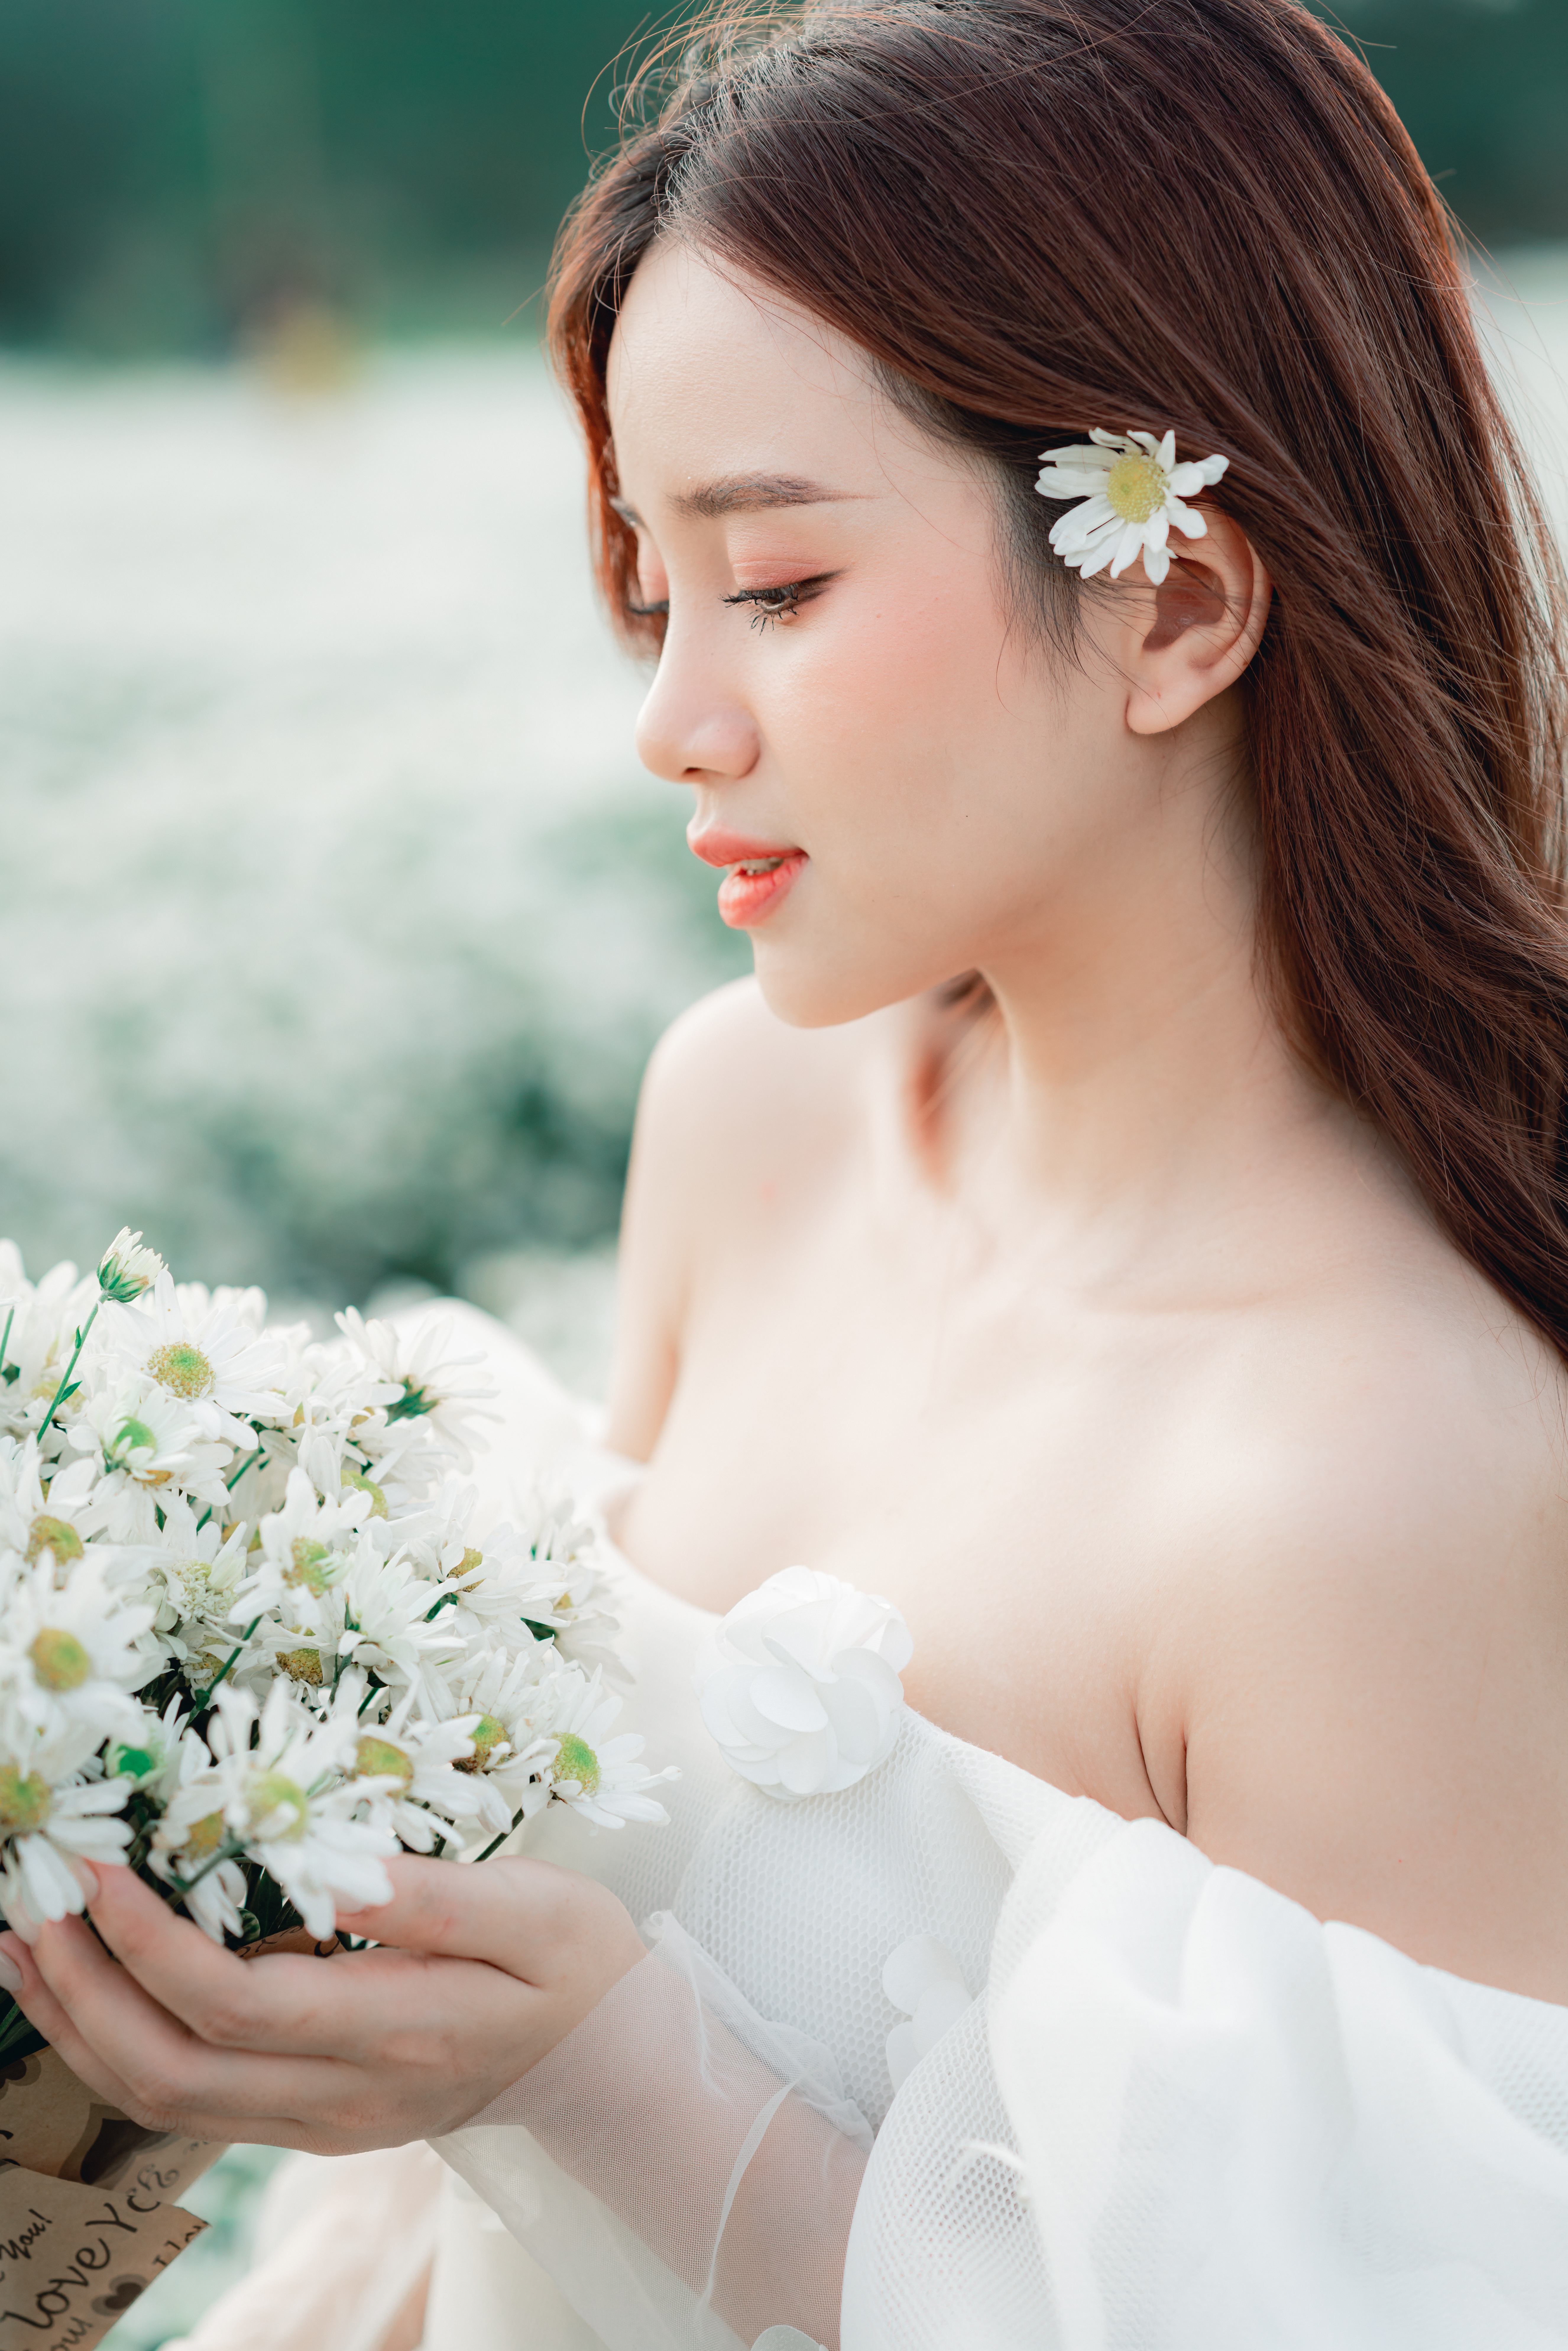
girl, beauty, clothing, hair, flower, skin, head, plant, hand, wedding dress, photograph, shoulder, eyebrow, eye, facial expression, white, eyelash, bride, human, petal, flash photography, dress, happy, bridal clothing, headpiece, black hair, wedding ceremony supply, gown, people, bridal accessory, flower arranging, jewellery, necklace, long hair, event, veil, hair accessory, child, bouquet, bangs, formal wear, wedding, fashion accessory, peach, brown hair, floral design, cut flowers, bridal veil, rose family, ceremony, marriage, tradition, flowering plant, floristry, portrait photography, photo shoot, wildflower